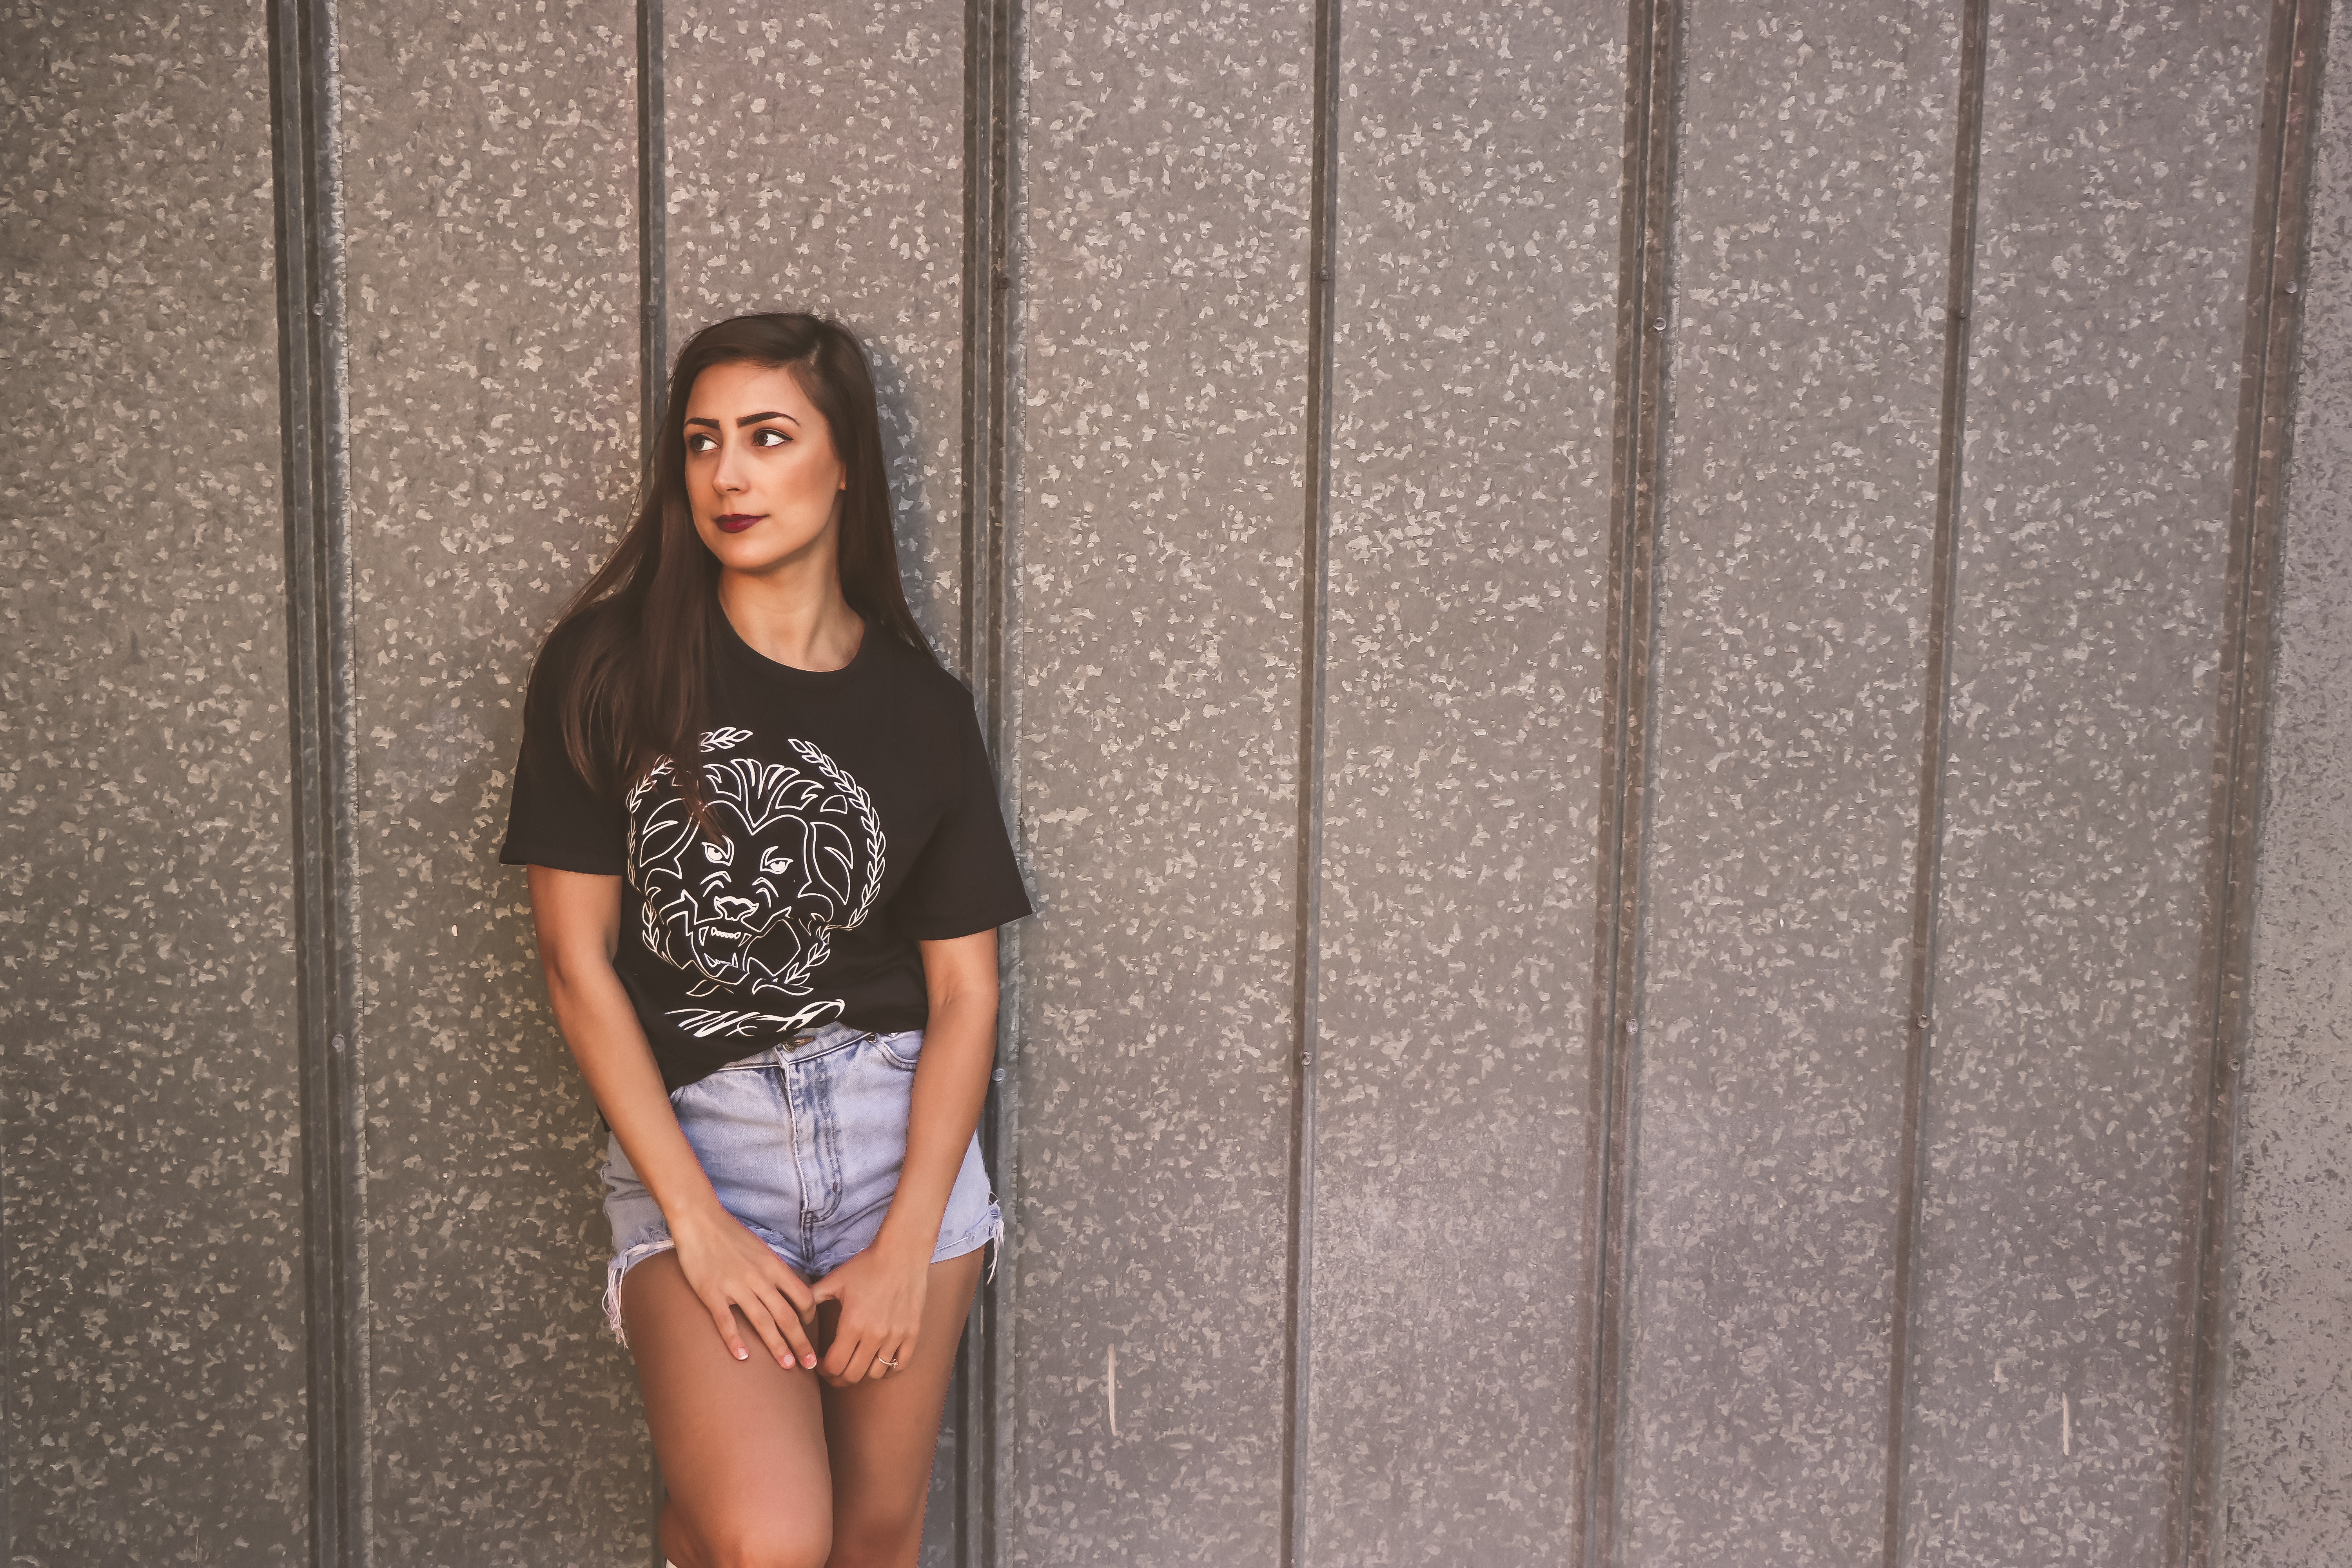
fashion, t shirt, shoulder, leg, long hair, photography, denim, photo shoot, street fashion, smile, sitting, knee, shorts, vacation, top, black hair, thigh, jeans